Veterans Affairs Council

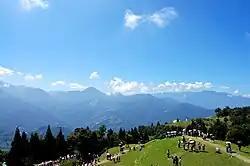
Cingjing Farm

Under its charter to provide employment assistance to Taiwan (ROC) military veterans, the Veterans Affairs Commission operates a number of for profit enterprises in Taiwan that employ veterans. Some of the related businesses include: